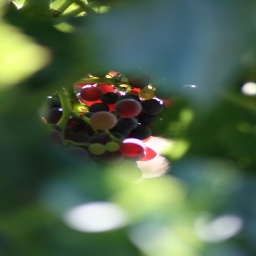
Label: grape